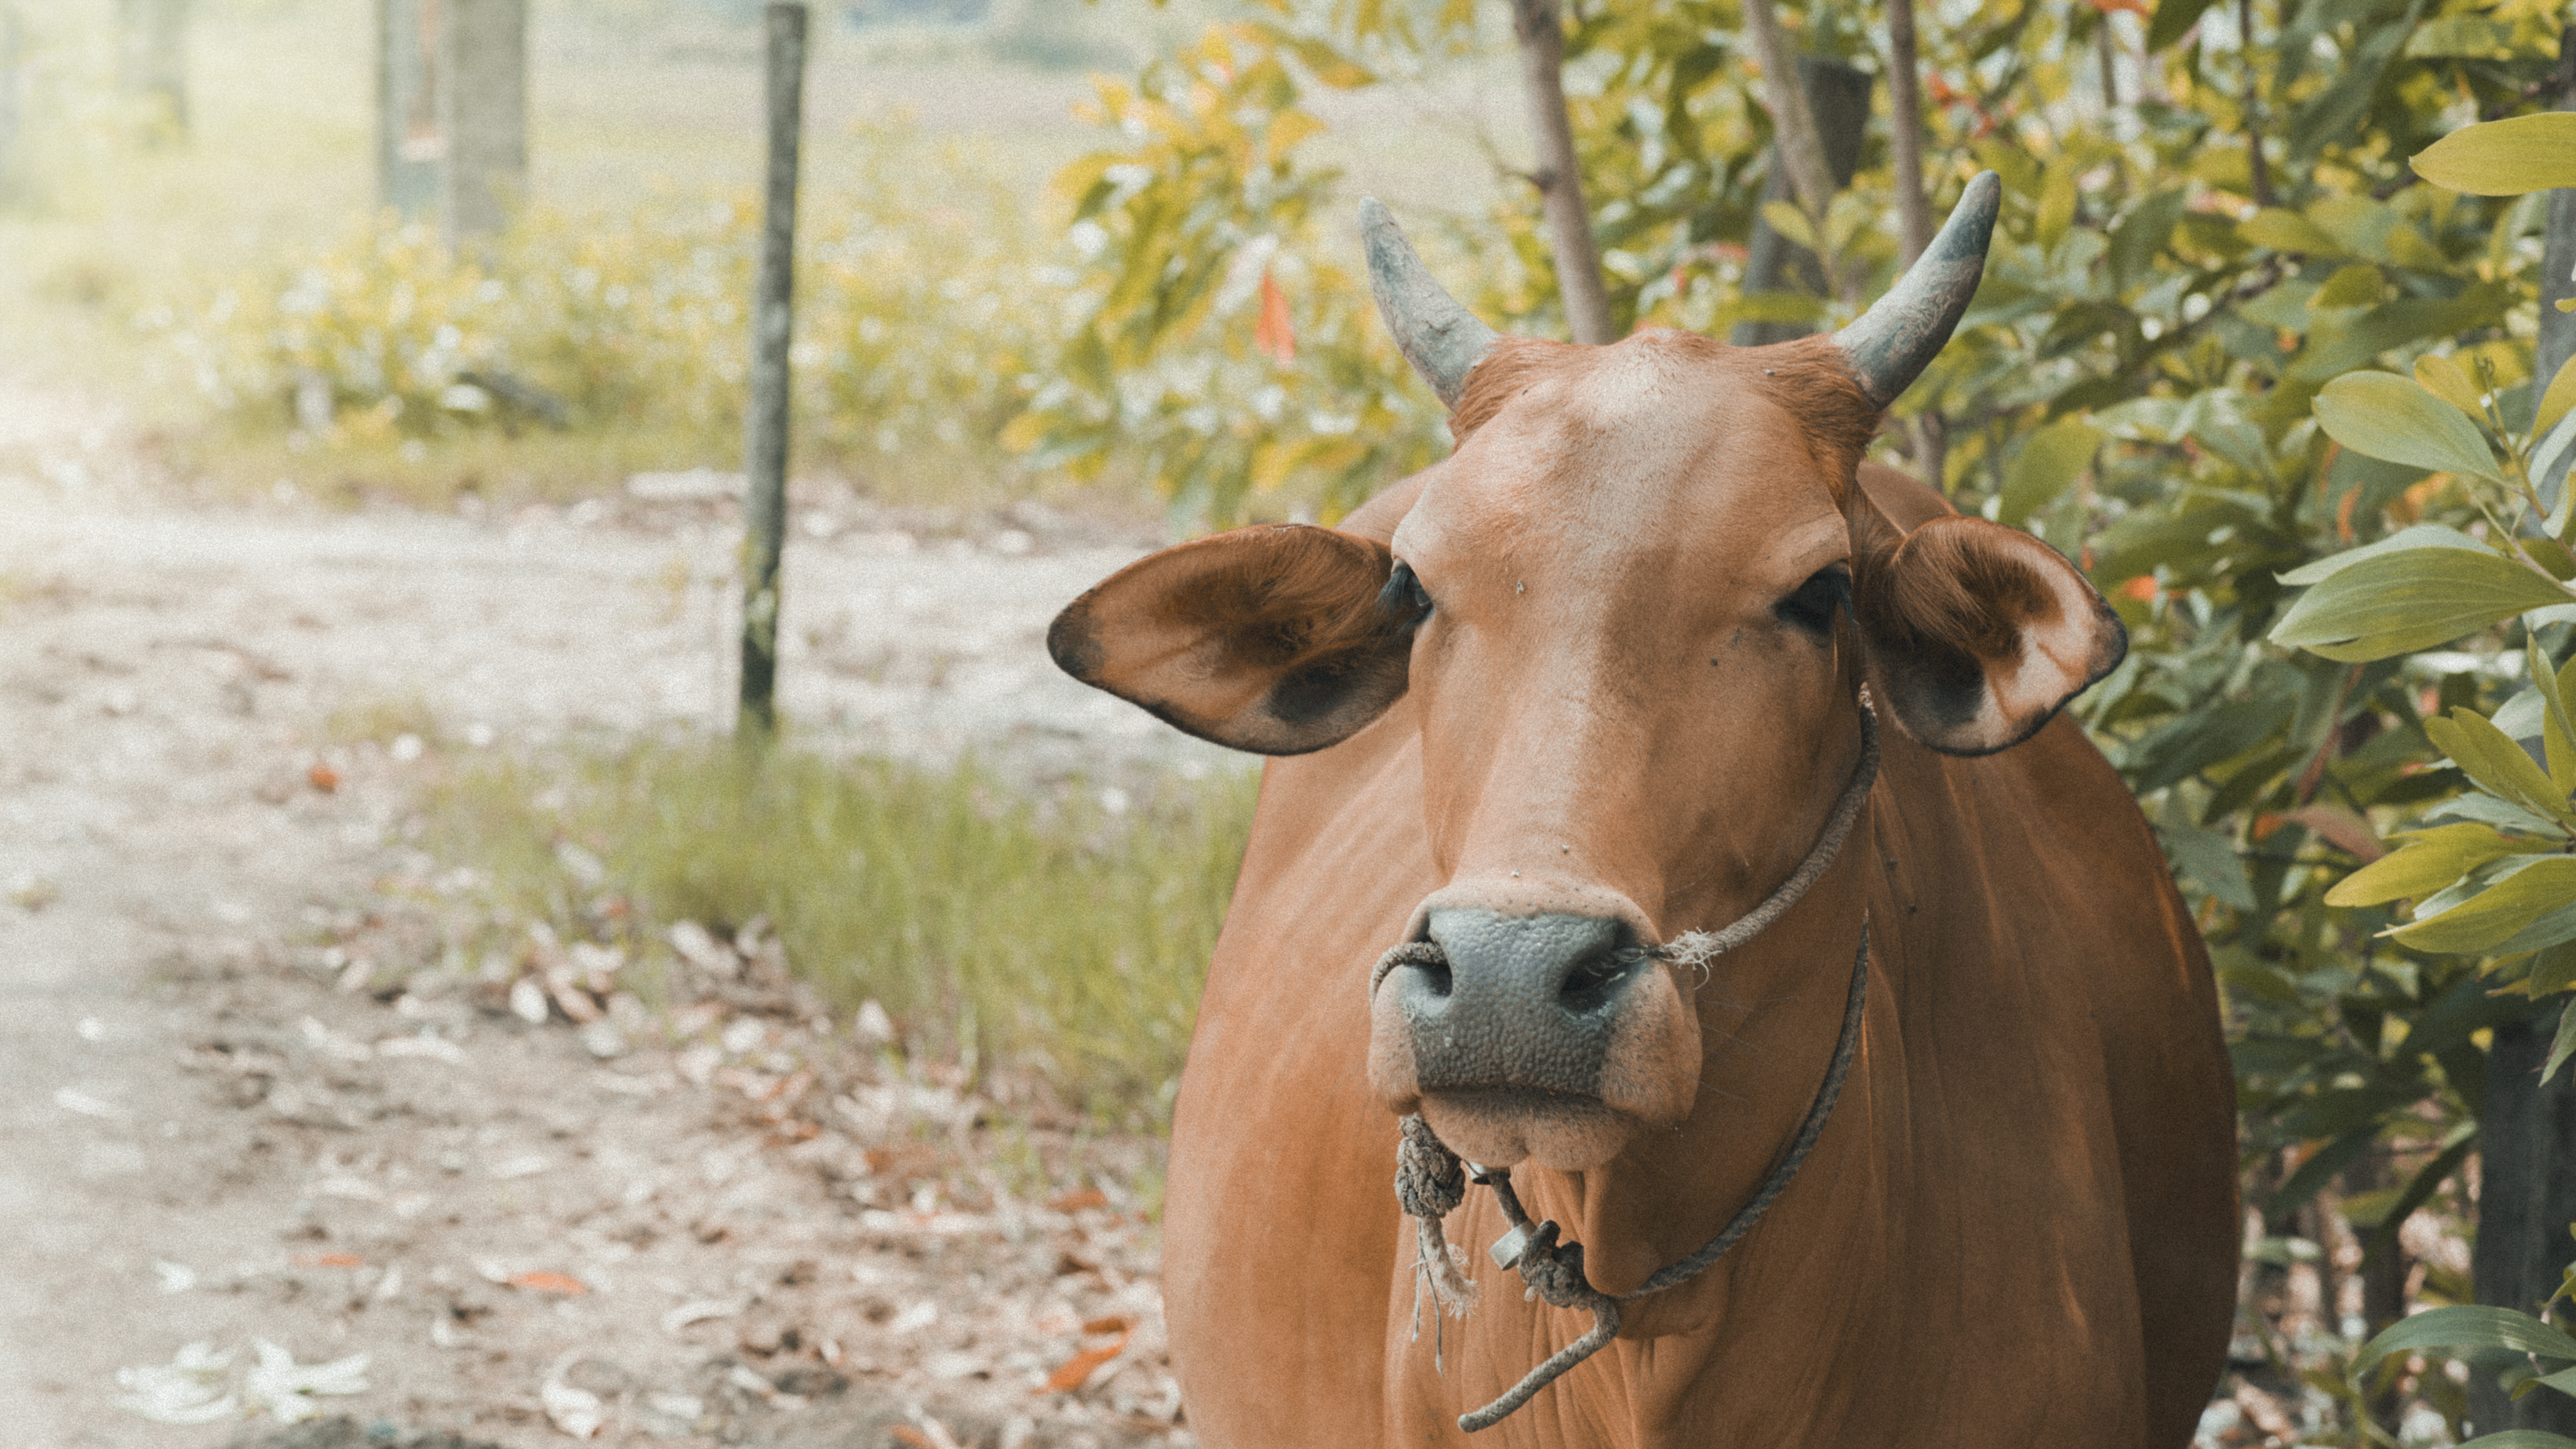
animals, cute, lovely, art, artwork, portrait, pet, cattle like mammal, fauna, horn, wildlife, cow goat family, snout, dairy cow, ox, grass, livestock, tree, pasture